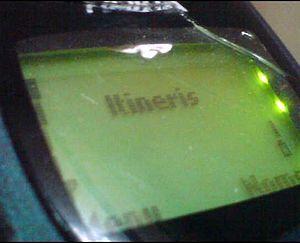
Itineris était le nom du service de téléphonie mobile GSM de France Télécom Mobiles.